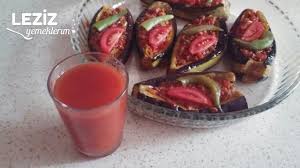
Yemek: karniyarik